Fast Masters

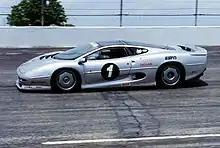
Fast Masters Jaguar XJ220

The races took place at the 5/8 mile paved oval at Indianapolis Raceway Park. The course was modified to include a dog-leg chicane in place of oval turn one. The cars would go down the mainstretch, divert off the oval to the infield "road course" segment, consisting of consecutive 90-degree left-right-left corners. The cars would come back on to the oval in turn two, and complete the rest of the lap.